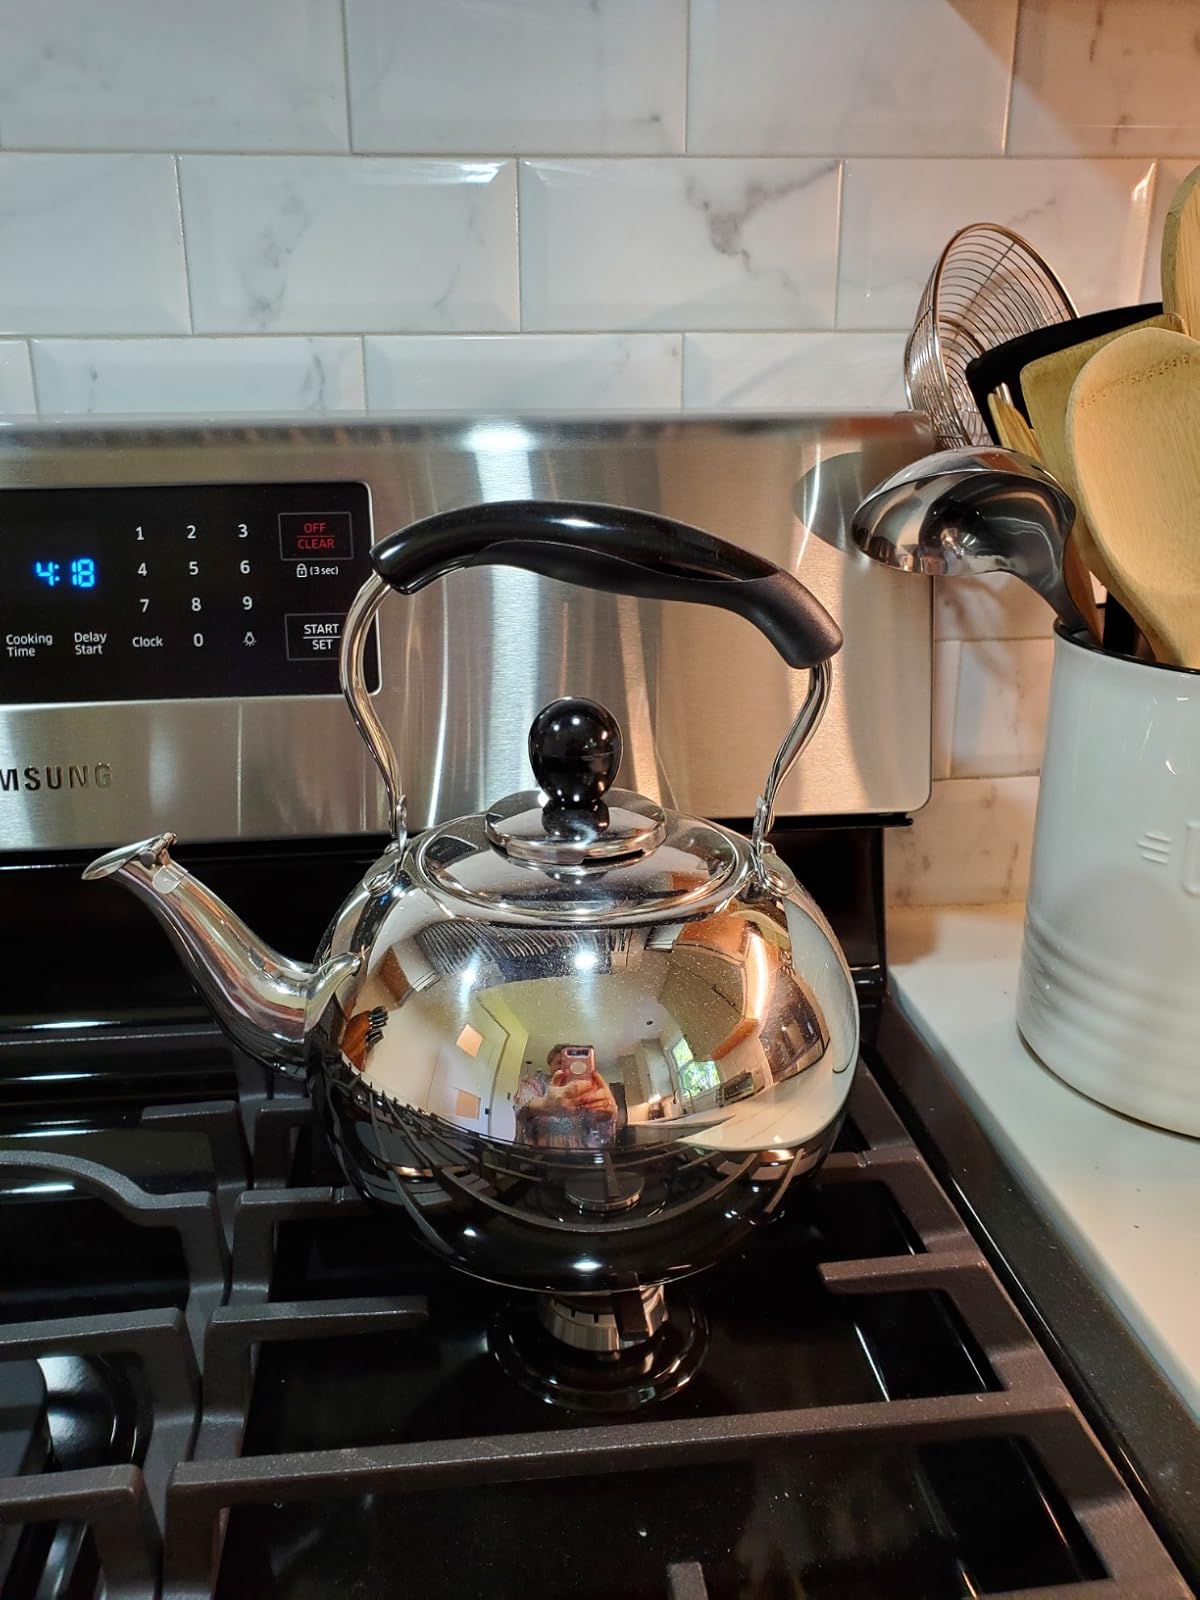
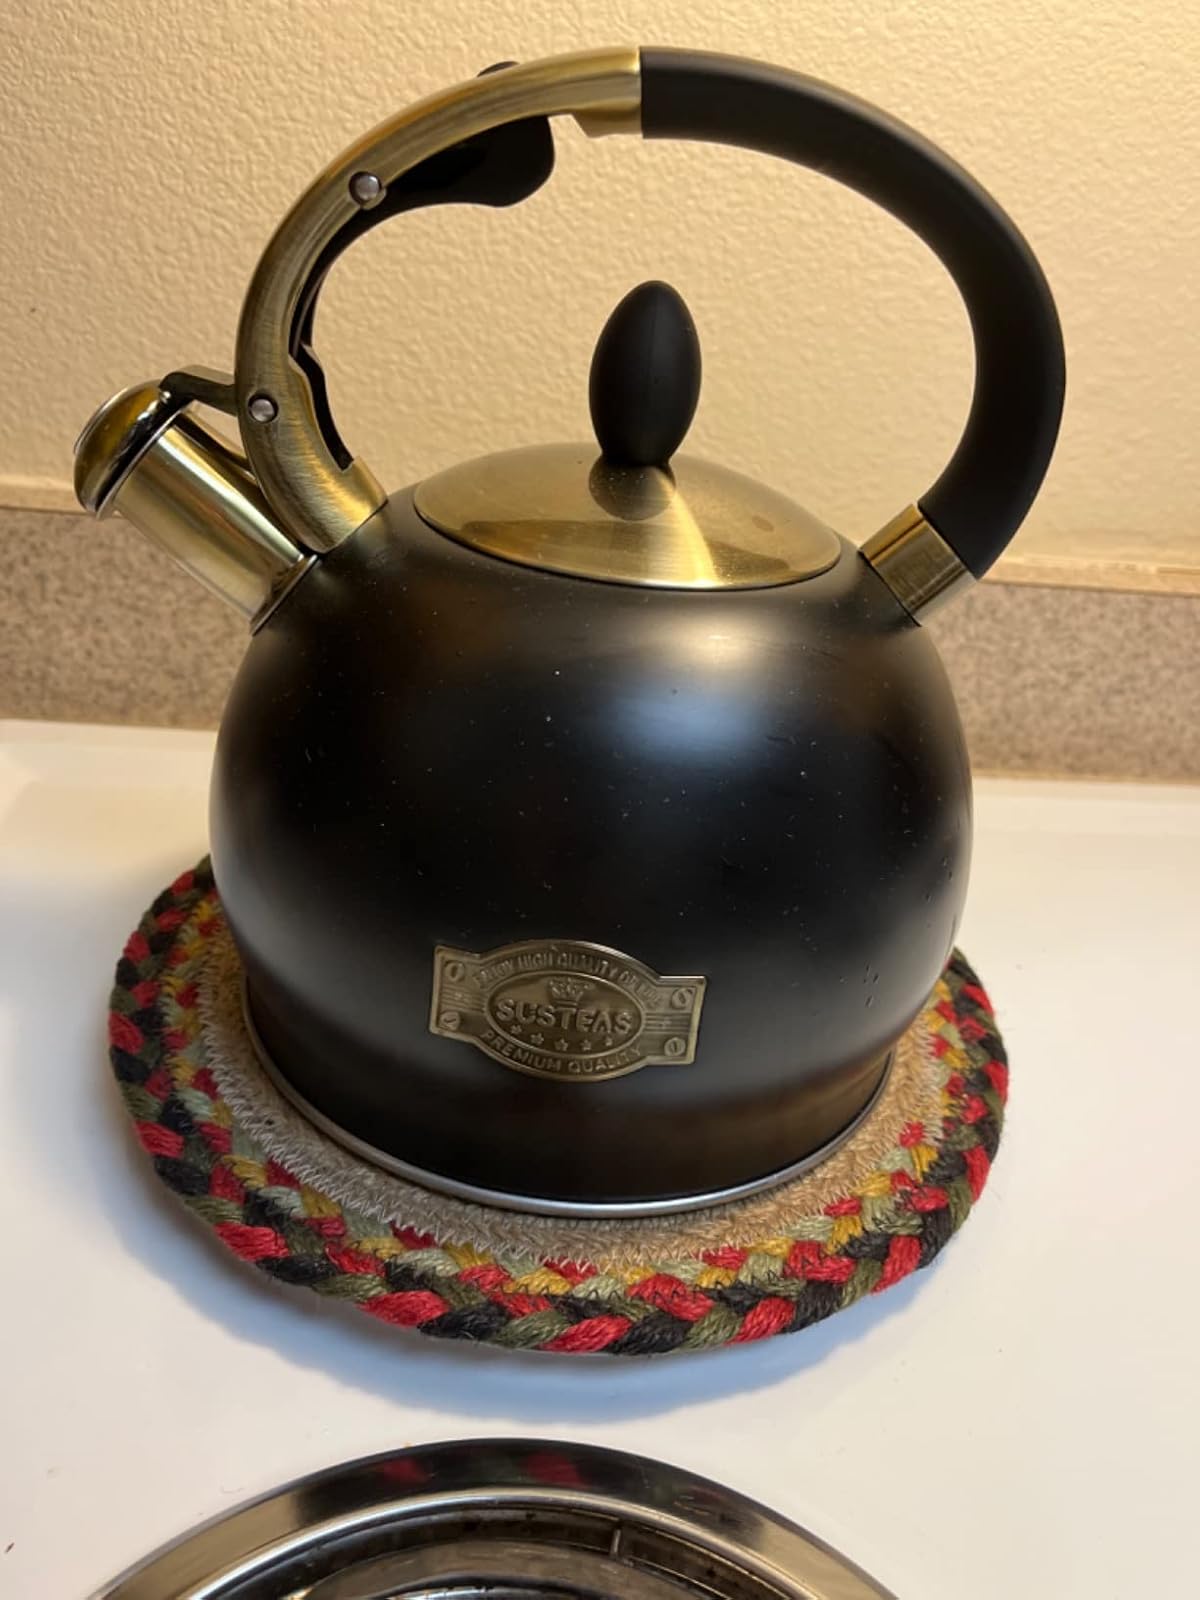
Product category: items_kettle
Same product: no